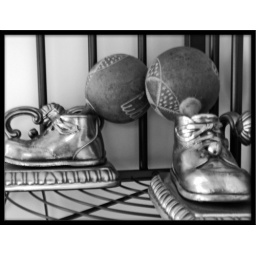
Baby shoes in black and white